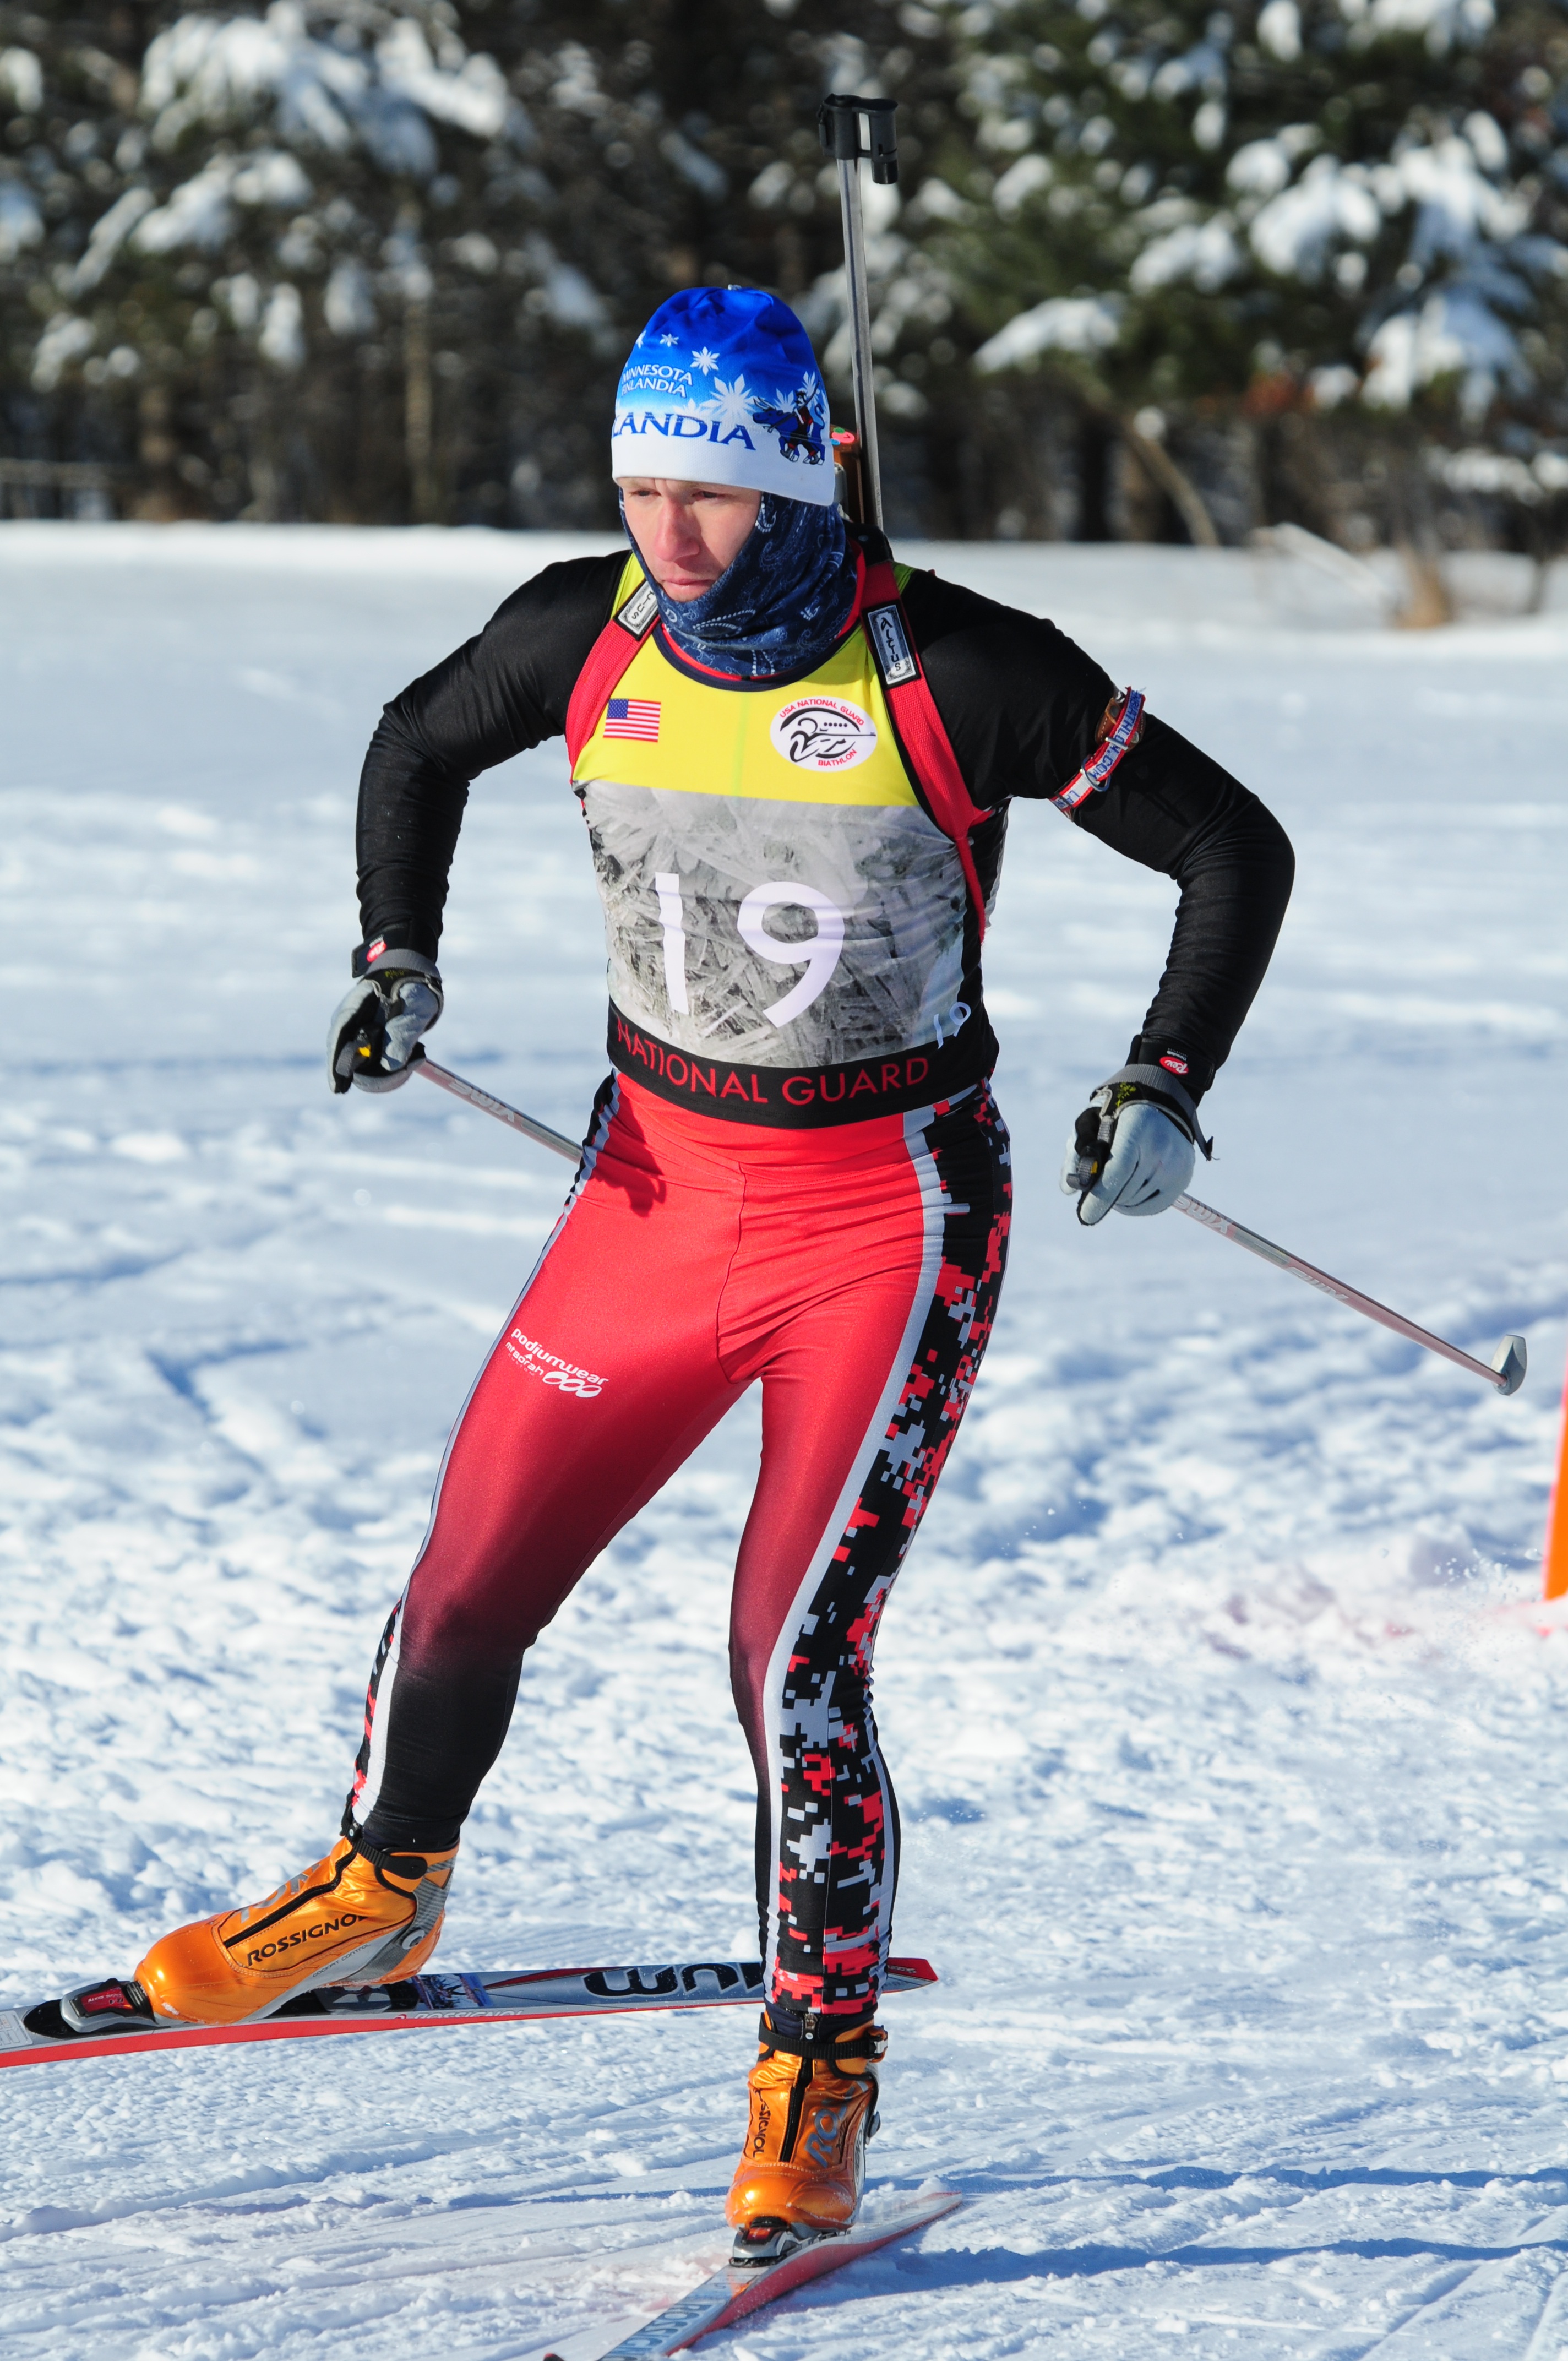
snow, winter, sport, male, recreation, training, speed, skiing, winter sport, competition, sports, downhill, ski, competitive, skier, cross country, cross country skiing, nordic skiing, outdoor recreation, alpine skiing, individual sports, telemark skiing, ski cross, nordic combined, slalom skiing, biathalon, biathlon